Cambodian New Year

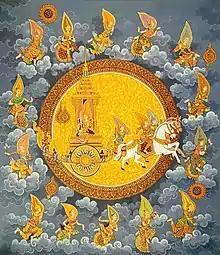
Preah Sorya's journey with his sun marking the Khmer New Year.

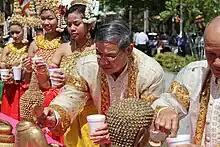
Elders cleanse statues of the Buddha with perfumed water.

"Moha Sangkrant" or "Sangkrant", derived from Sanskrit , is the name of the first day of the new year celebration. It is the end of the year and the beginning of a new one. People dress up and light candles and burn incense sticks at shrines, where the members of each family pay homage to offer thanks for the Buddha's teachings by bowing, kneeling and prostrating themselves three times in front of his image. For good luck people wash their face with holy water in the morning, their chests at noon, and their feet in the evening before they go to bed.